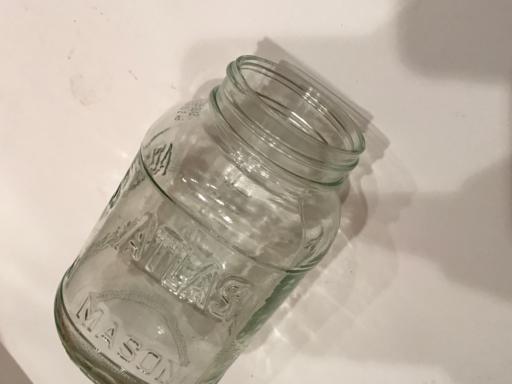
Waste category: glass